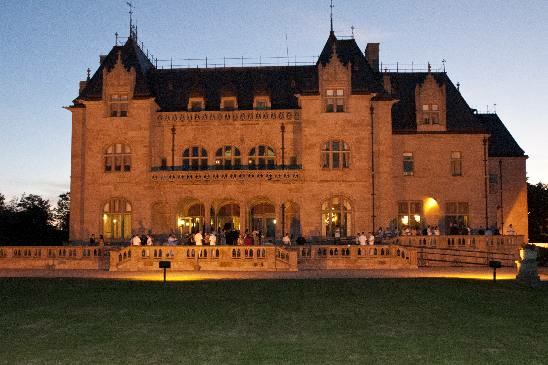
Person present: No